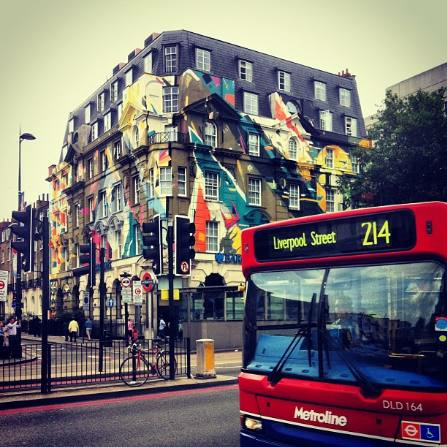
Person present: No